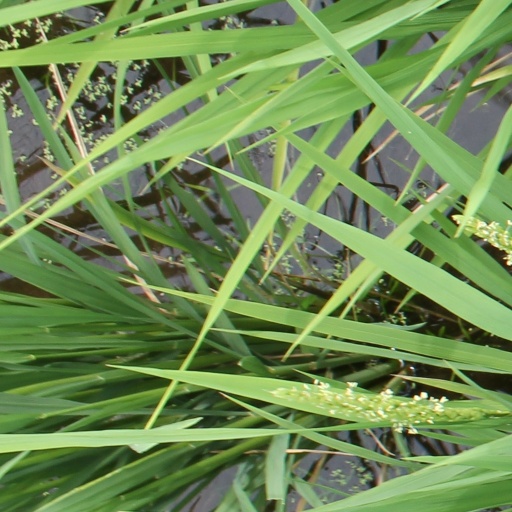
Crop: rice